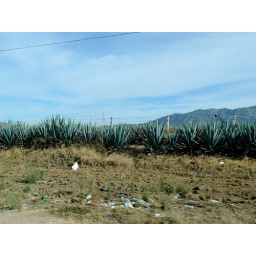
blue agave by the road to Tequila. It was everywhere.